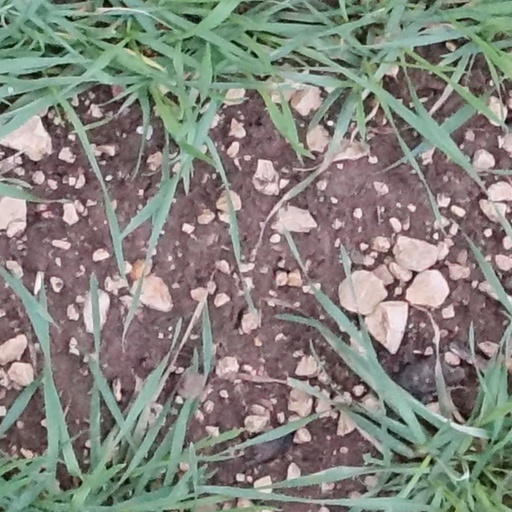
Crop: wheat